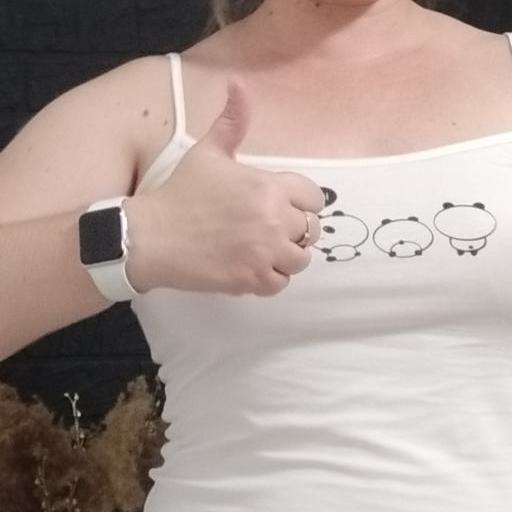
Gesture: like